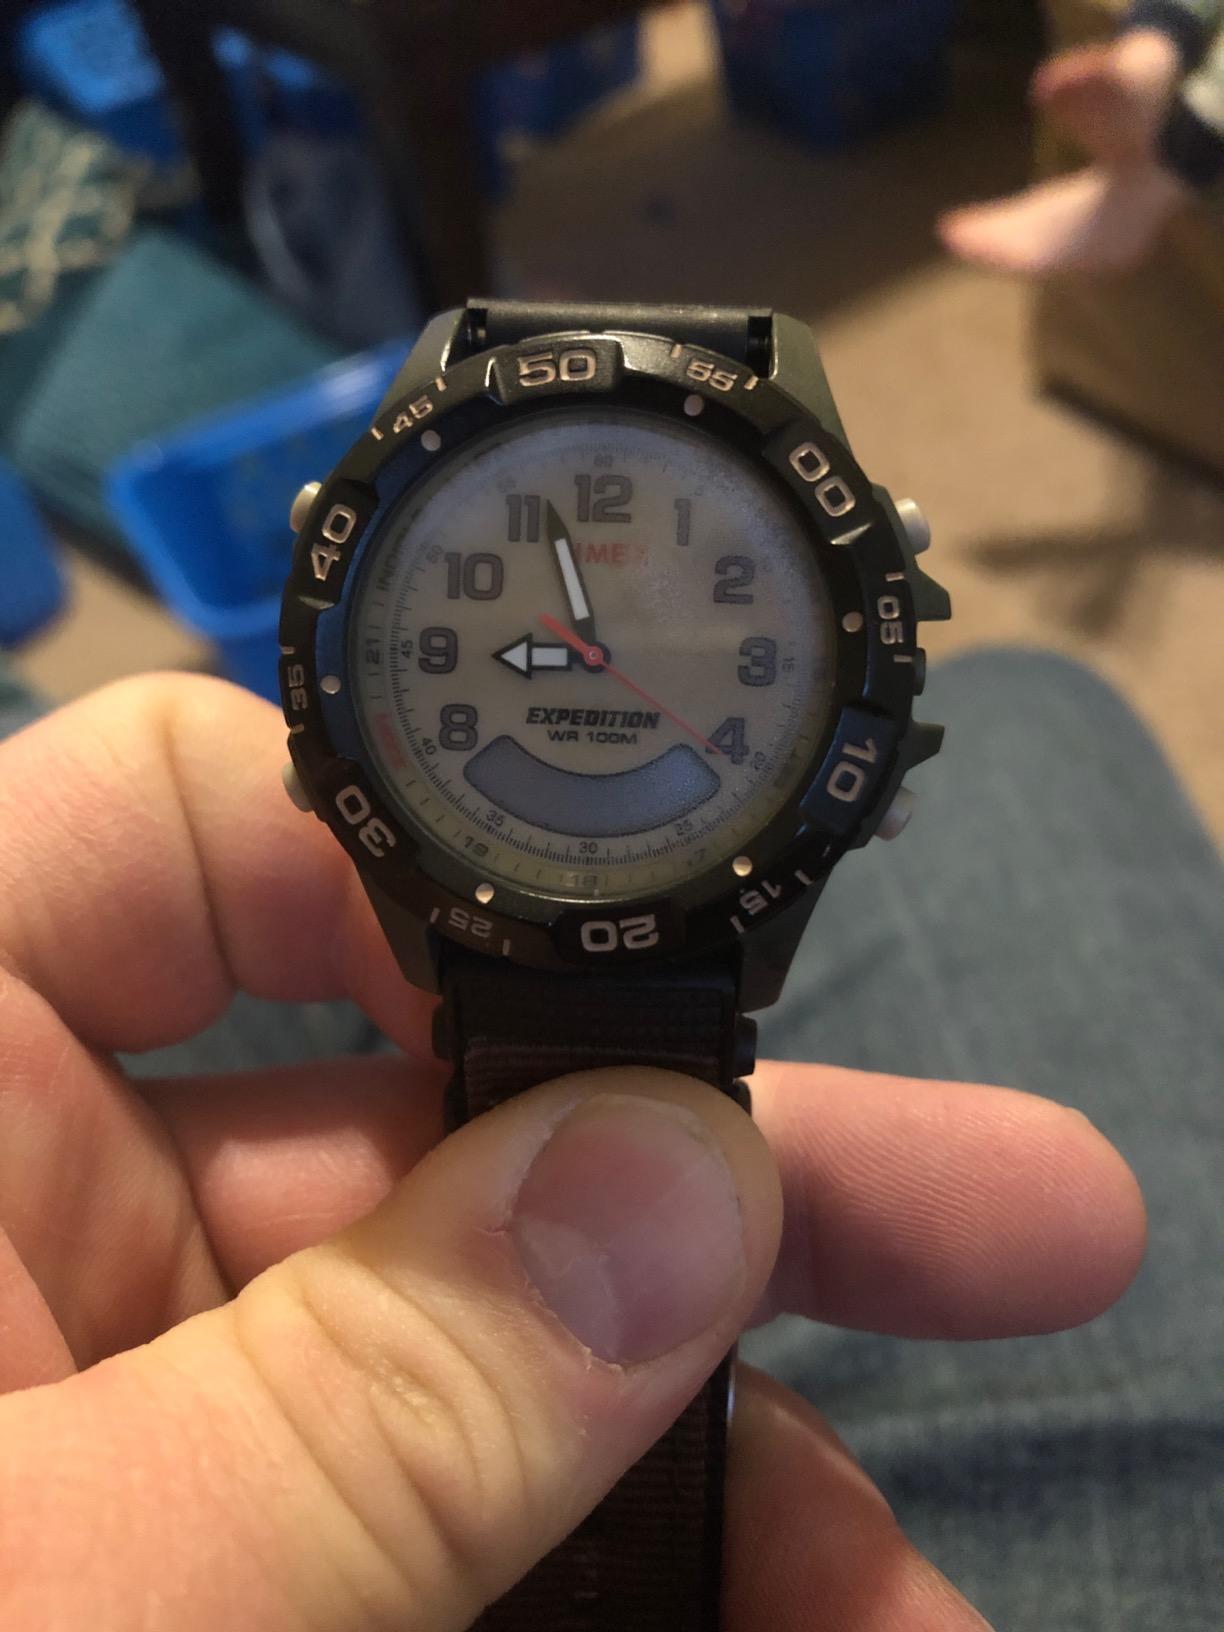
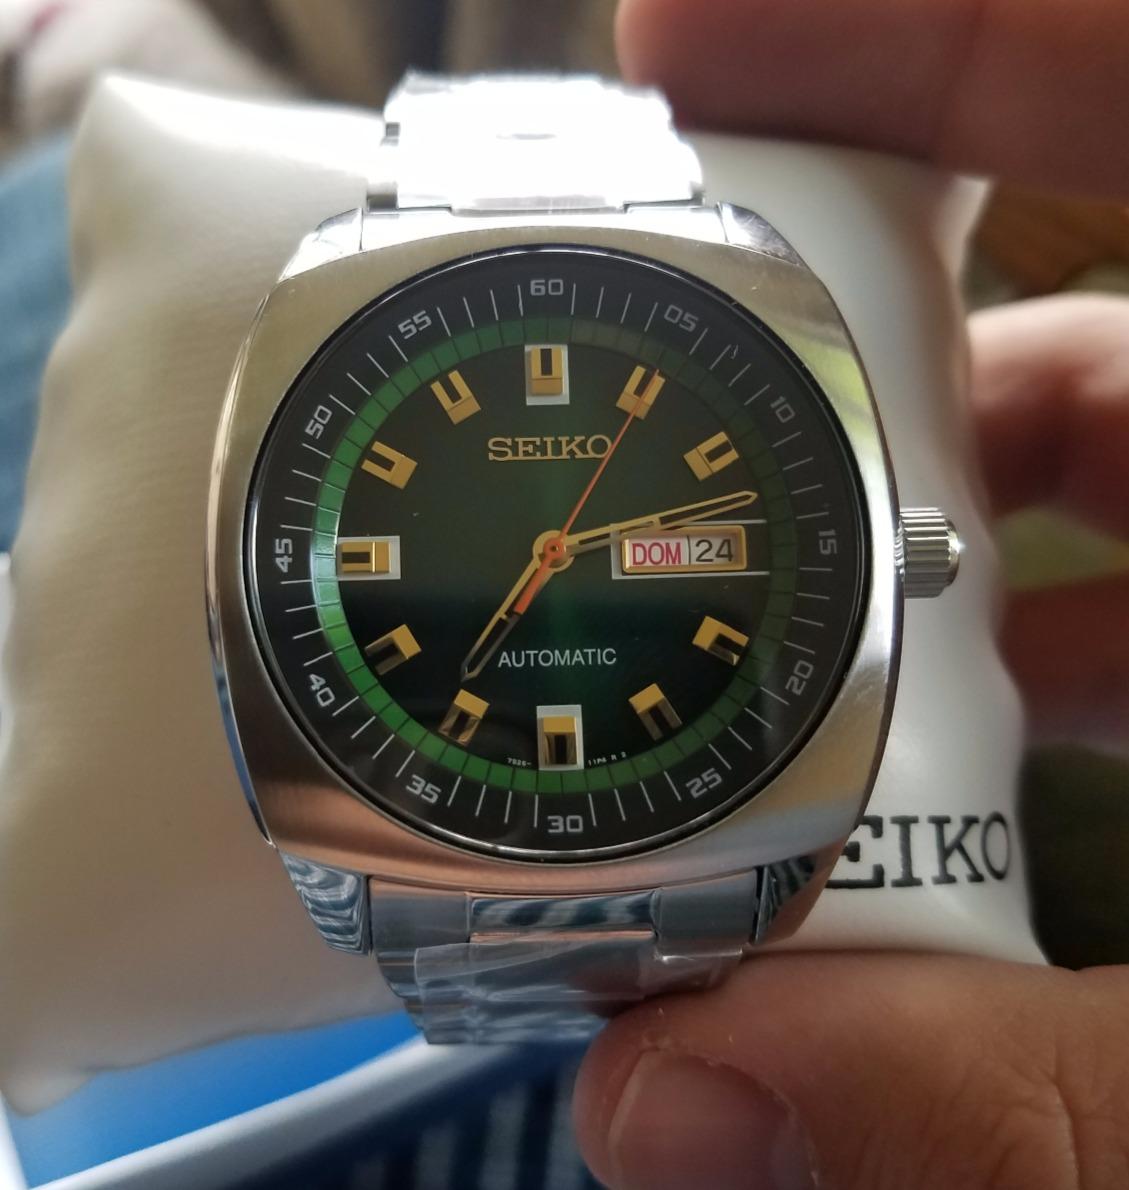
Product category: accessories_watch
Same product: no